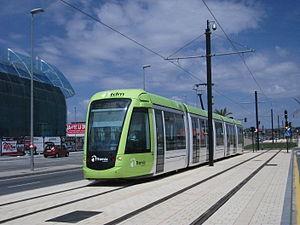
Le tramway de Murcie est le réseau de tramways de la ville de Murcie, en Espagne. Inauguré le 28 mai 2011, il comporte une ligne unique, longue de 18 kilomètres, qui connecte le Nord et le Centre de la ville.
Murcie est une commune du sud de l'Espagne et la capitale de la région de Murcie. Elle est située à 350 km au sud-est de Madrid et à 35 km de la mer Méditerranée. Avec une population de 442 203 habitants en 2011, c'est la septième ville d'Espagne. Son agglomération compte 690 000 habitants.